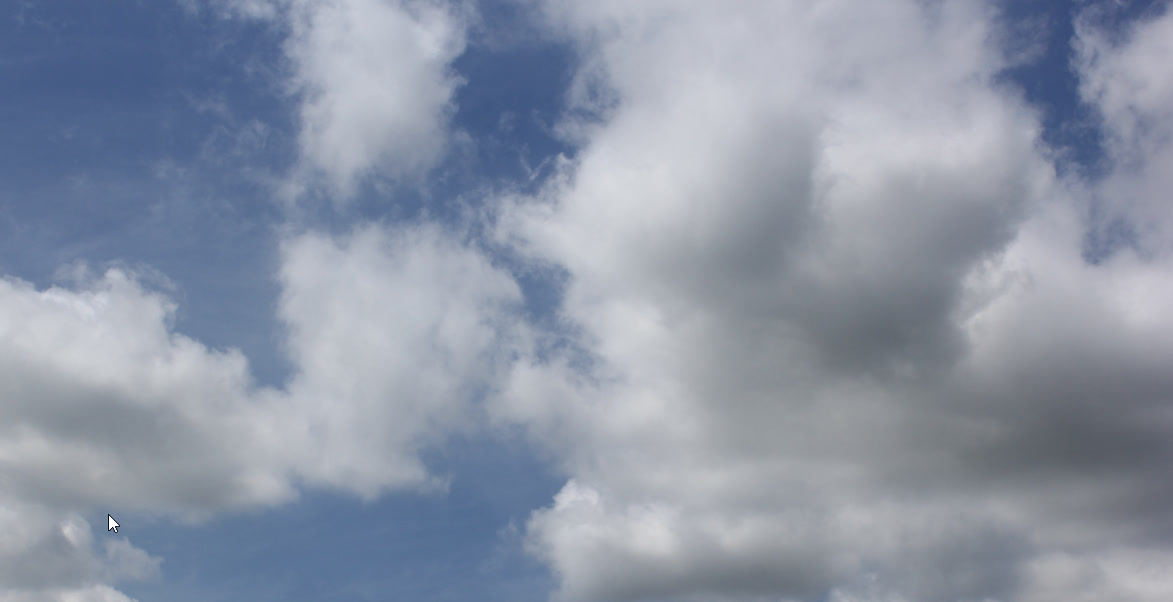
Cloud type: Cumulus